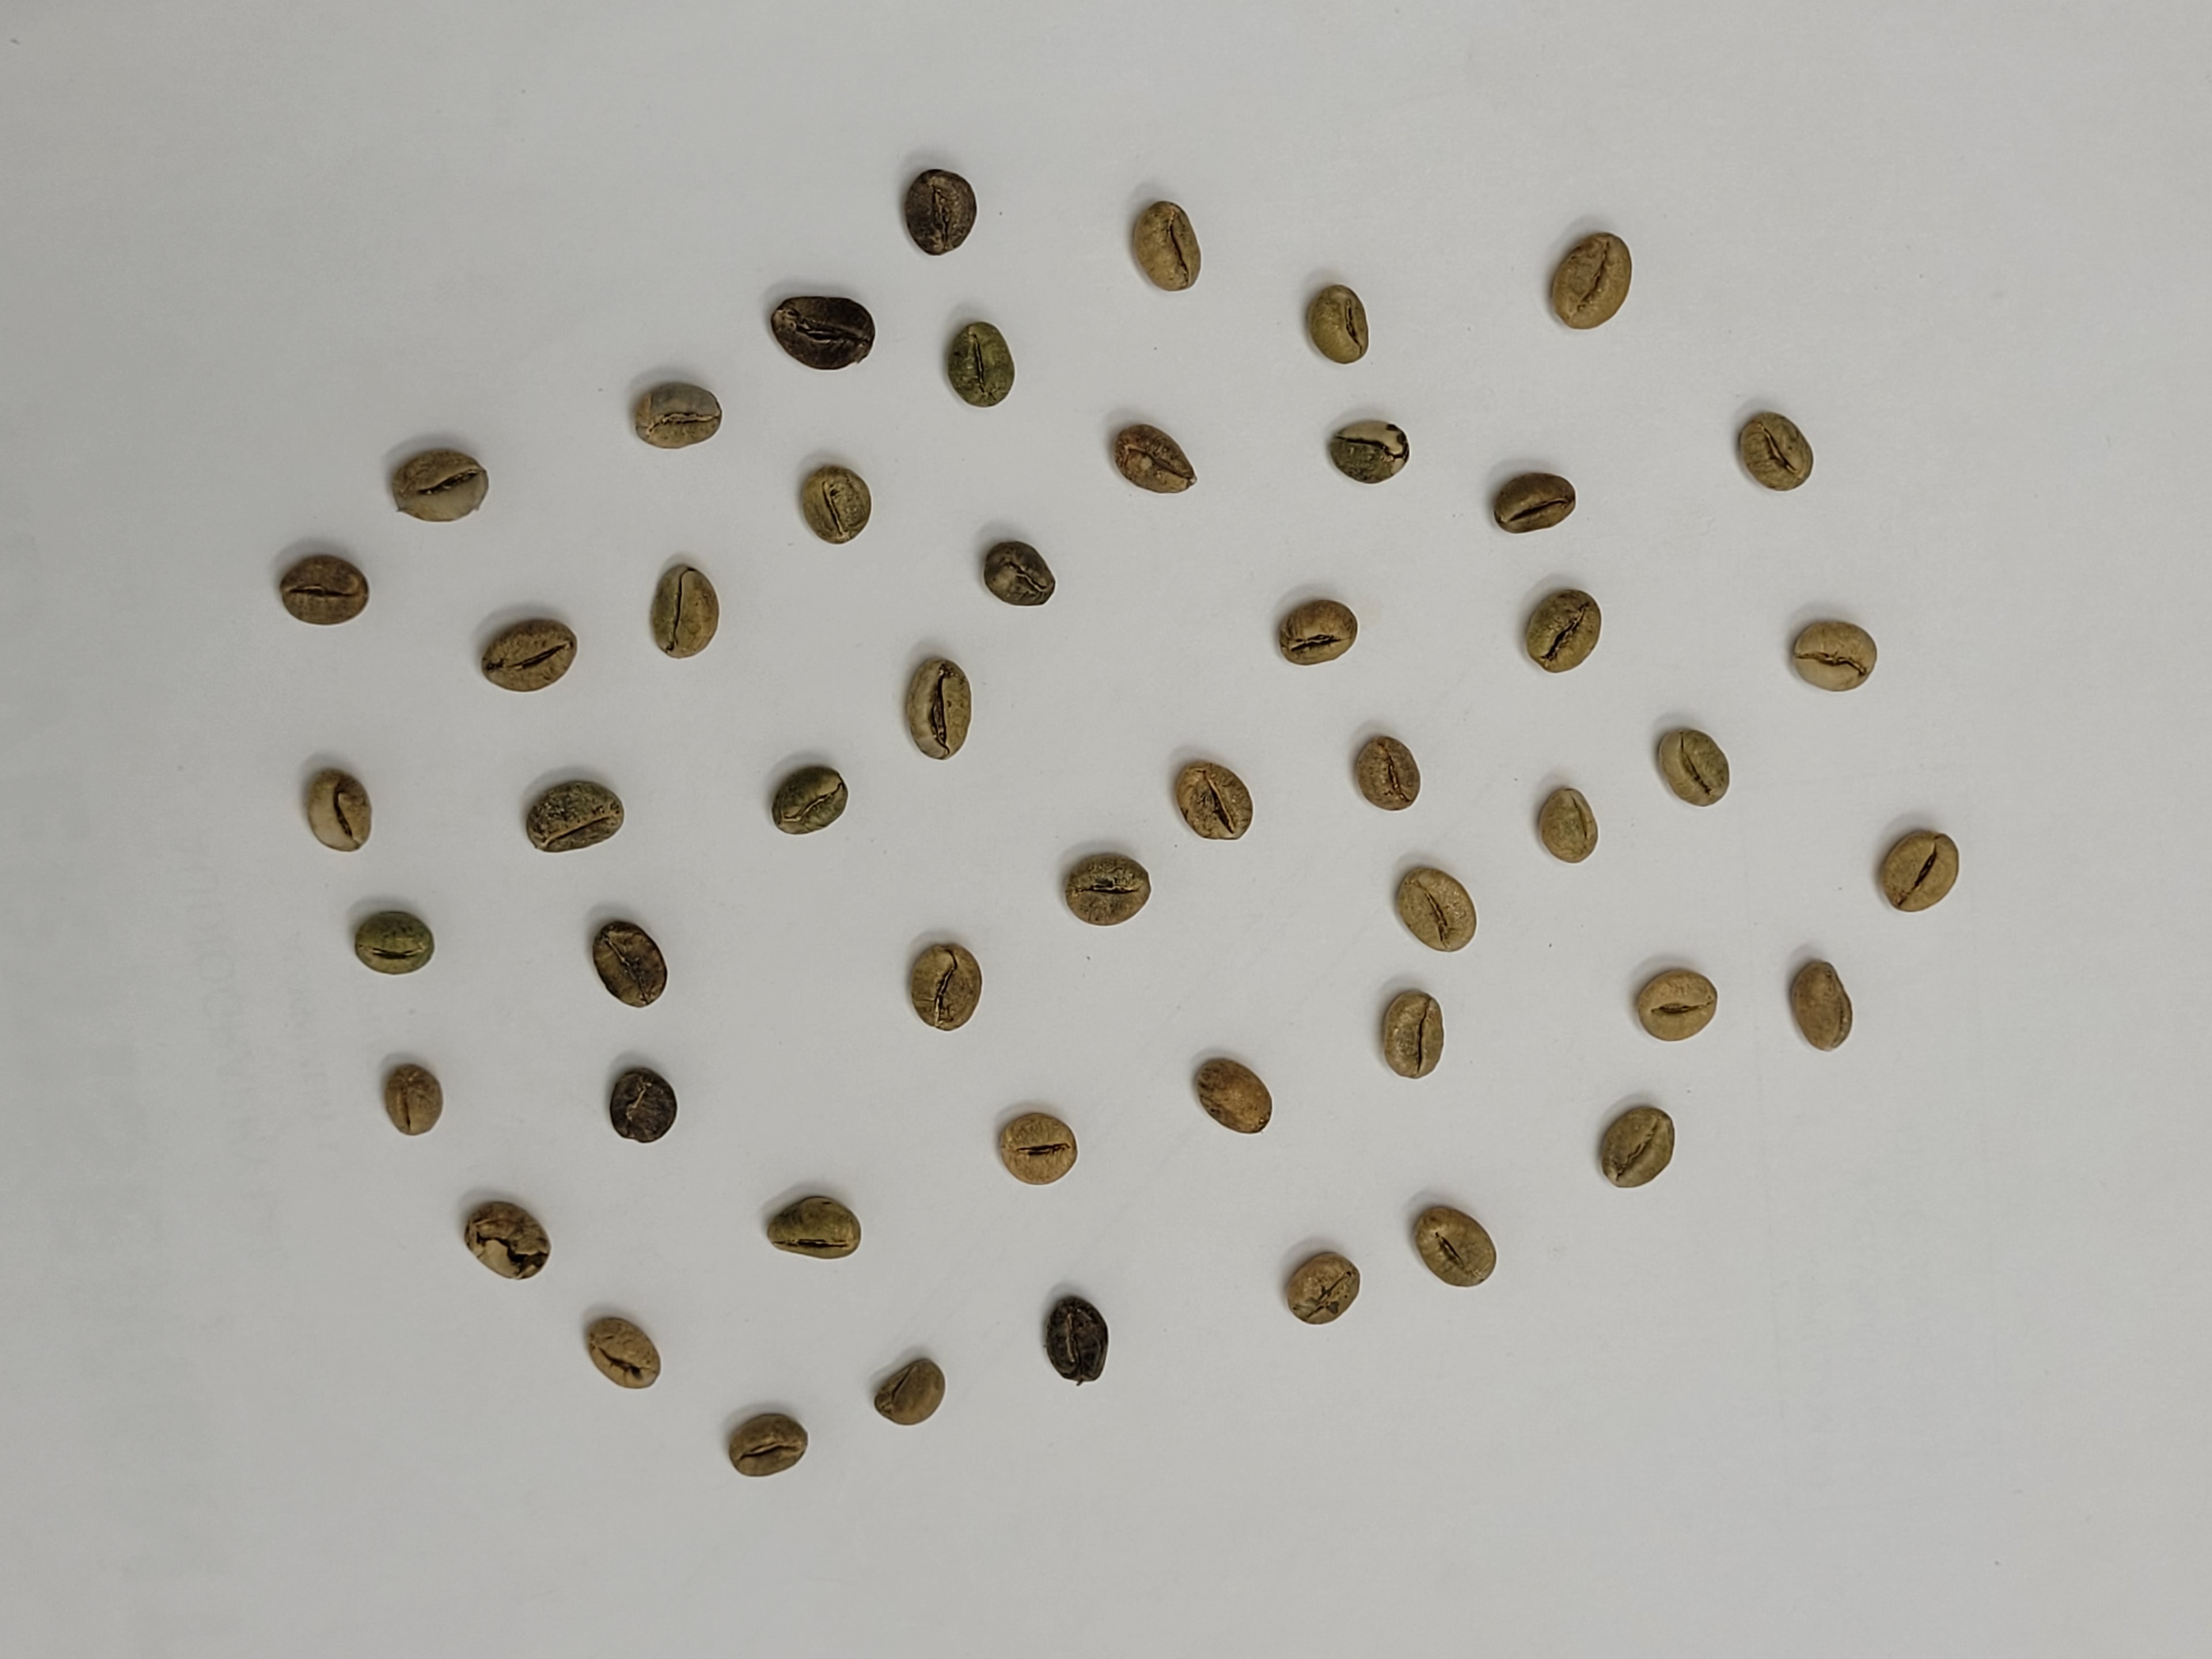
Coffee bean quality grade: PB-II